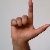
The image shows a hand gesture representing the letter 'L' in Indian Sign Language.